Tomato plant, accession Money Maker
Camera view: bottom (45 deg); turntable rotation: 210 degrees
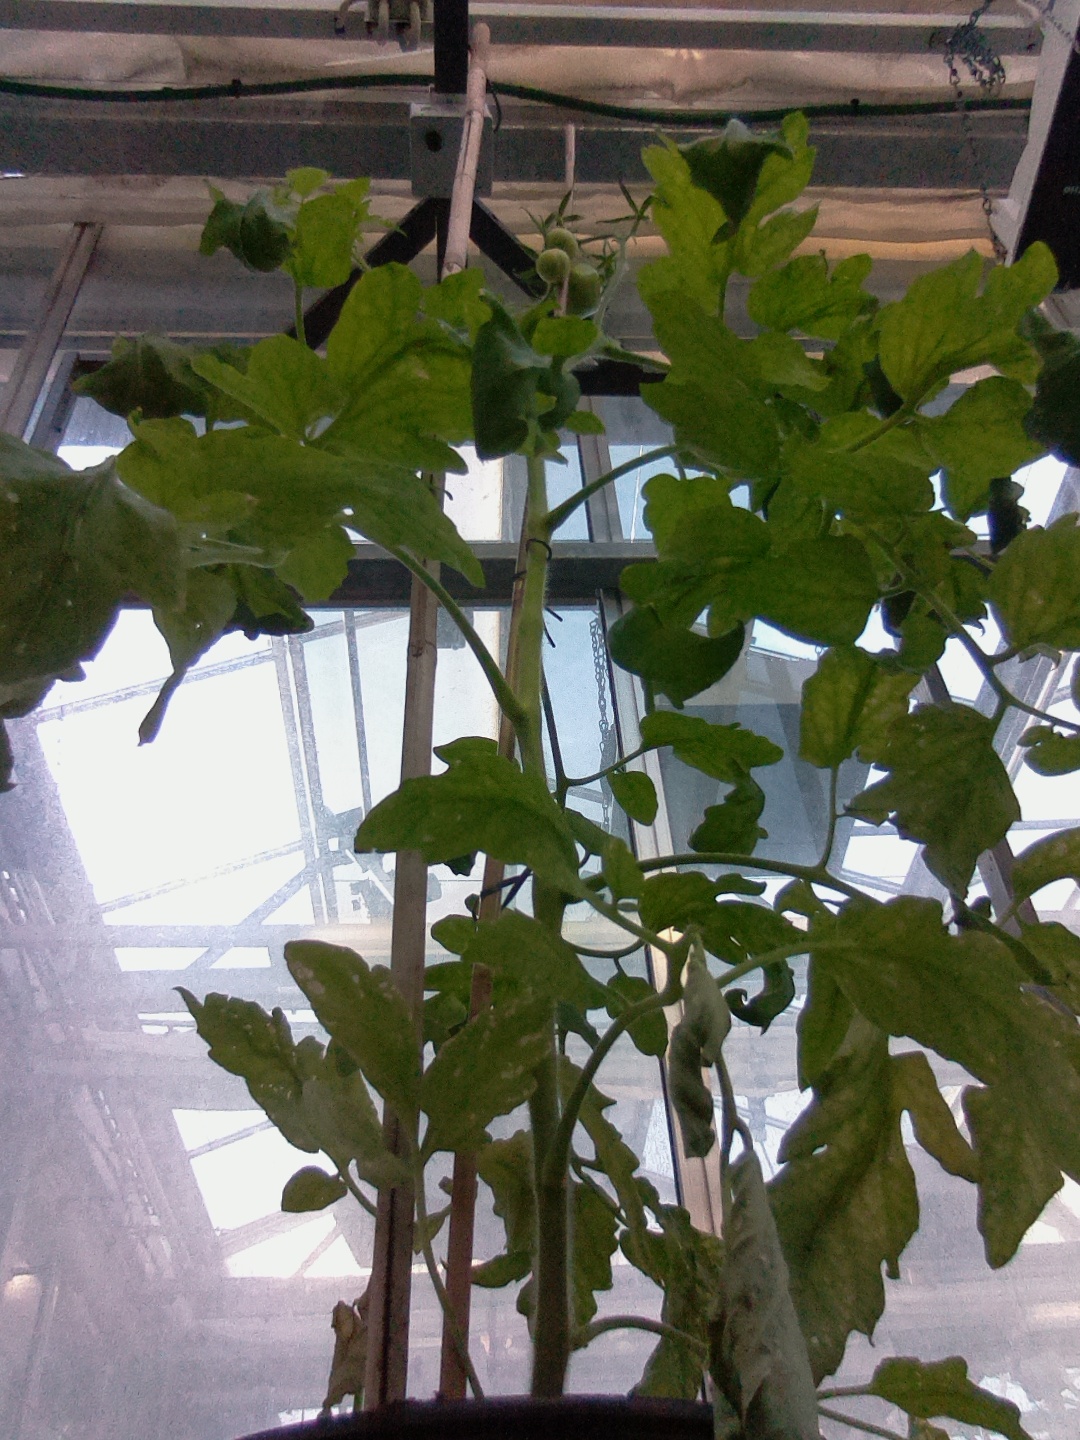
BBCH growth stage 72: 20%-30% of final fruit size